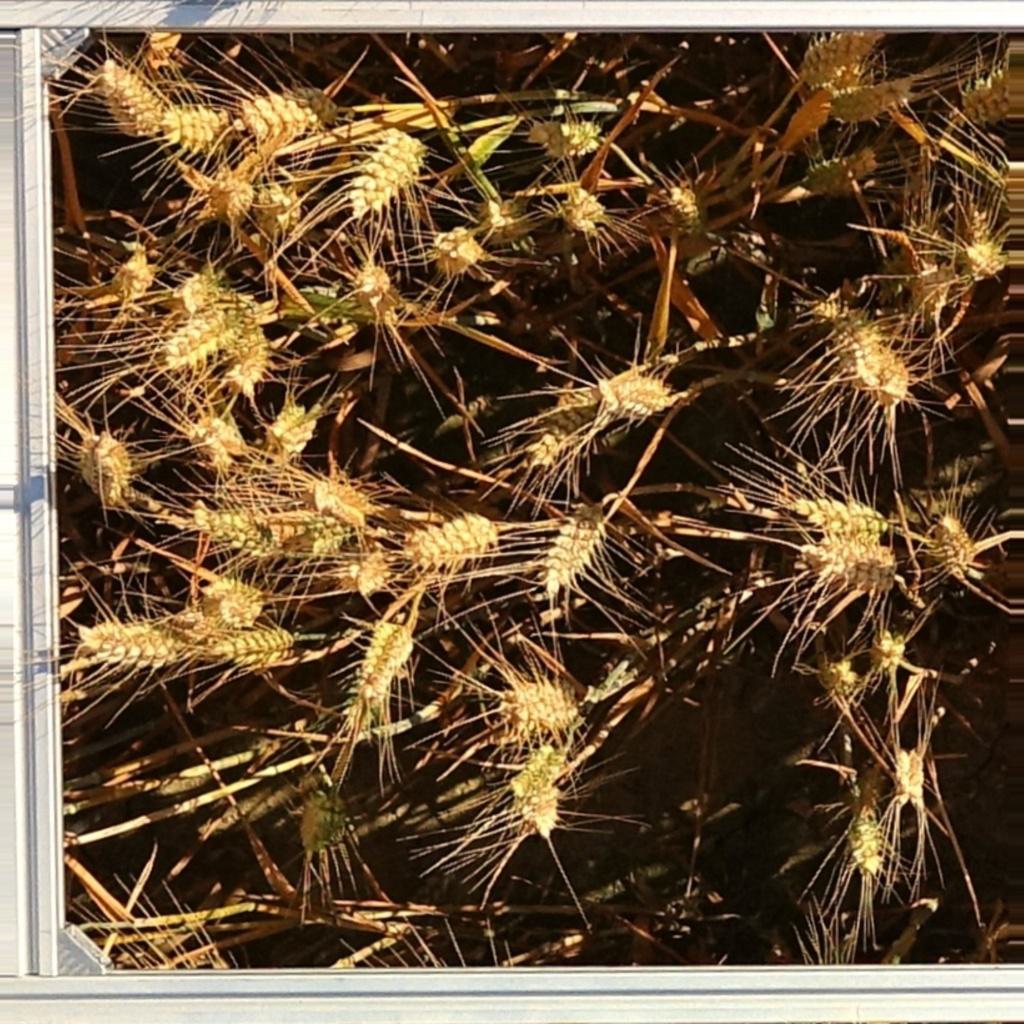
Country: France
Location: VLB
Wheat development stage: Ripening